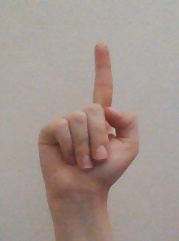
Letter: bb